Beezley Hills

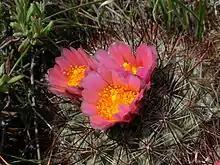
Hedgehog cactus on Whiskey Dick Mountain near Beezley Hills

Beezley Hills Preserve lies in or adjacent to the Channeled Scablands desert; northern Grant County receives of rain annually. The preserve contains many arid climate species.